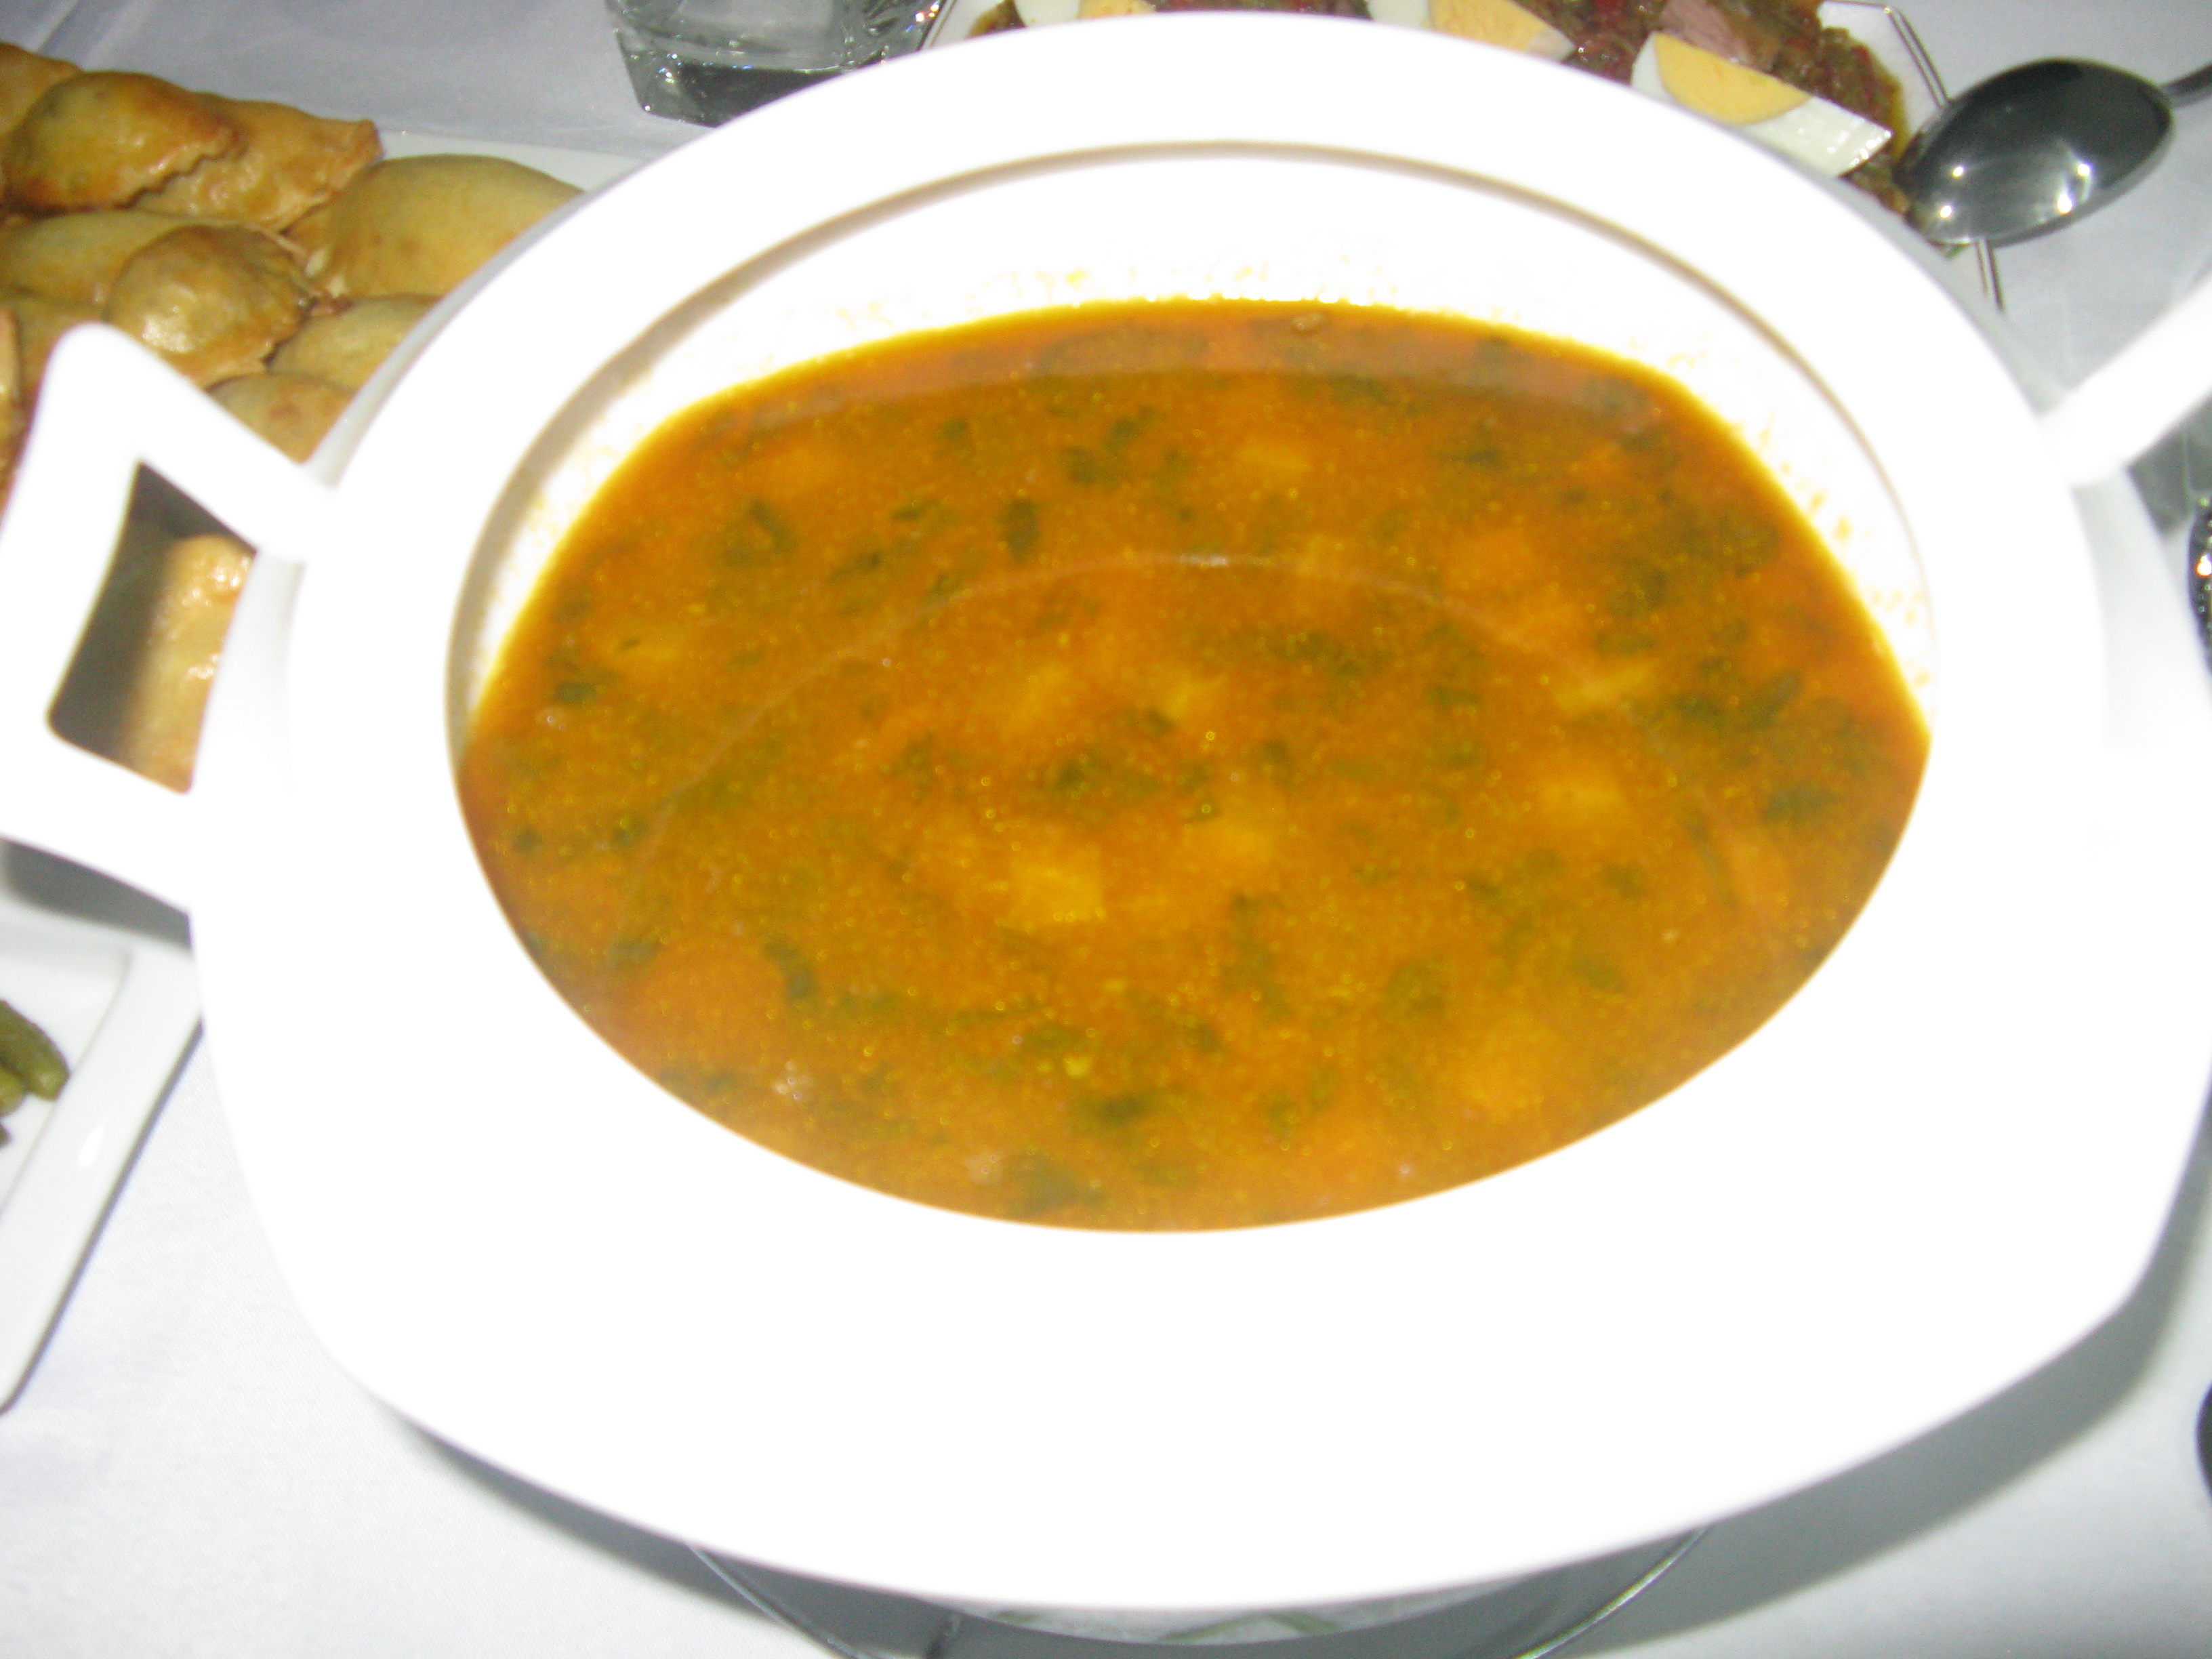
beef, bread, bun, burger, calories, cheese, cheeseburger, close up, cooking, delicious, food, fries, hamburger, lettuce, meal, meat, photography, sandwich, sesame, seeds, snack, tasty, wooden tray, fast food, french fries, junk food, brunch, dish, breakfast, finger food, full breakfast, side dish, appetizer, buffalo burger, breakfast sandwich, fast food restaurant, veggie burger, slider, cuisine, ingredient, soup, gravy, Harira, Tripe soup, produce, curry, Rasam, broth, minestrone, Ezogelin soup, Locro, Ciorb, Sorrel soup, stew